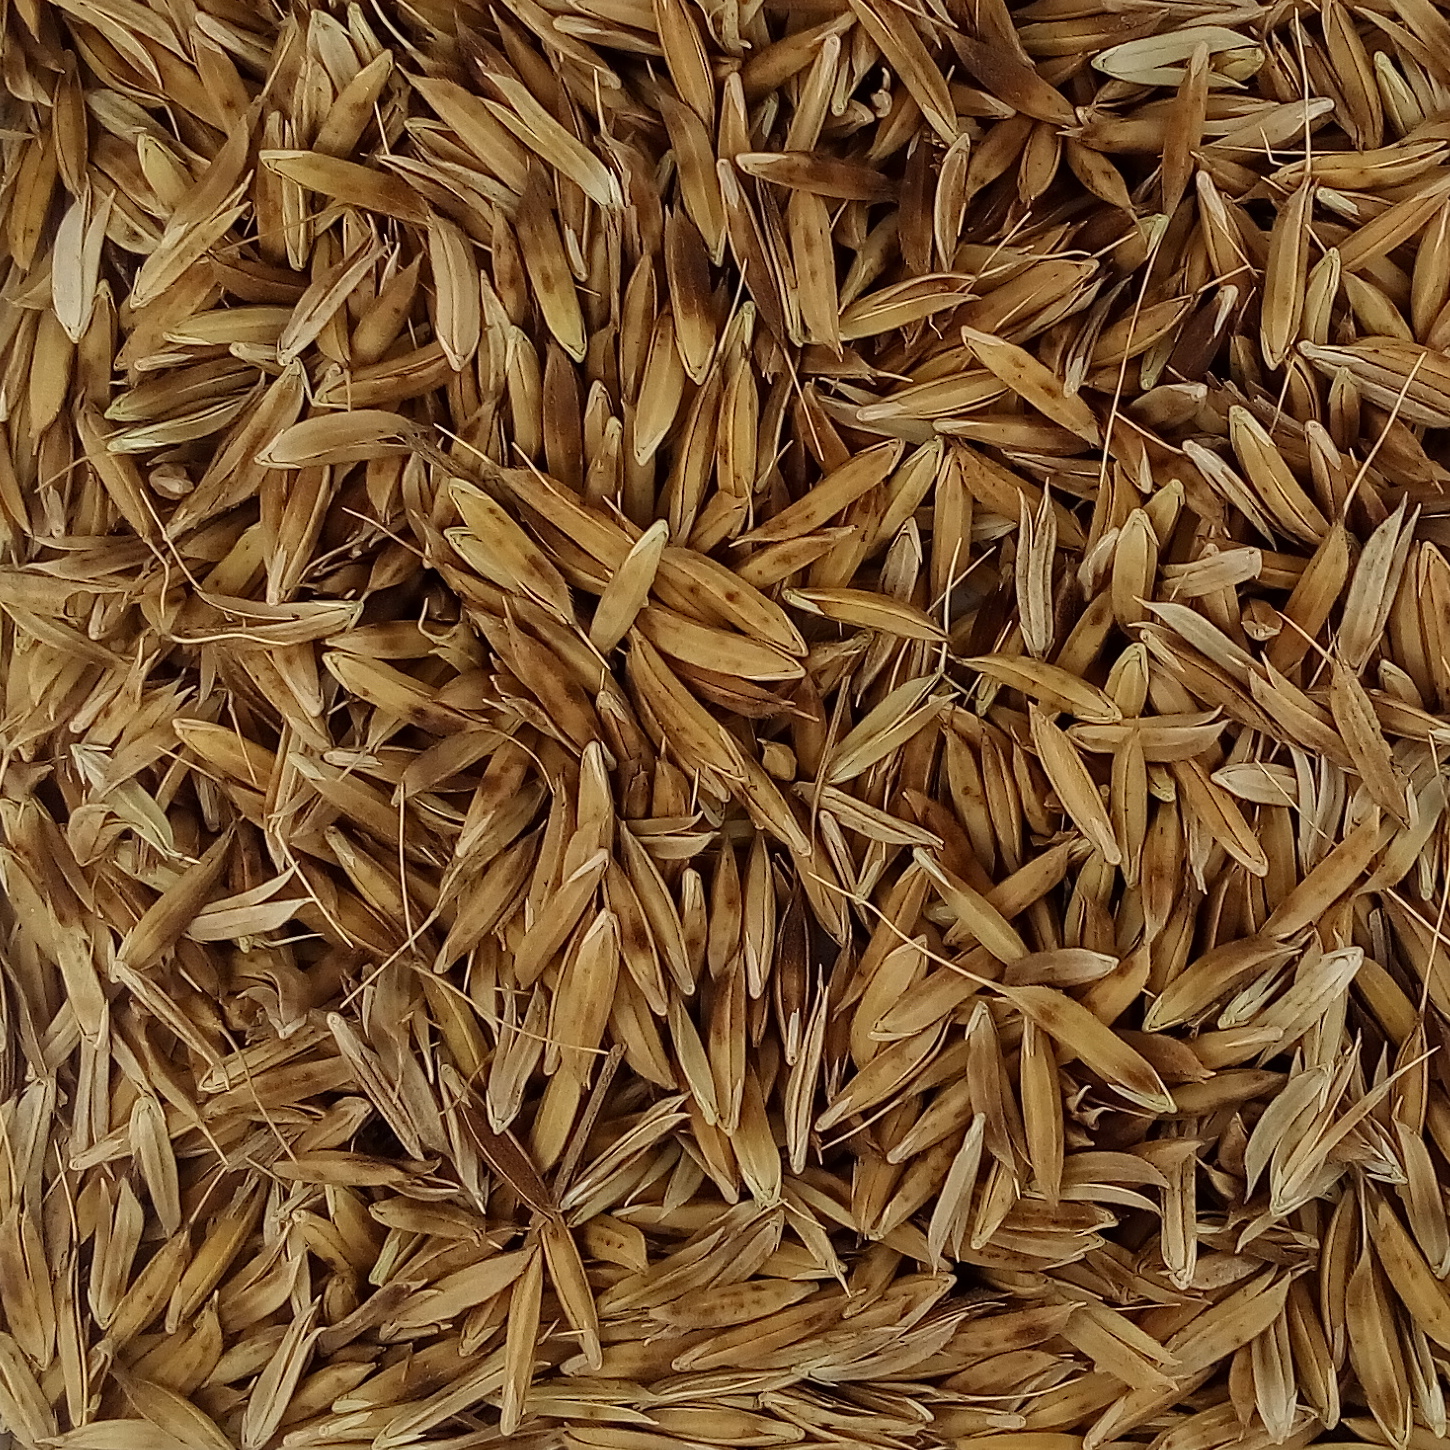
Rice seed variety: DHBT_3